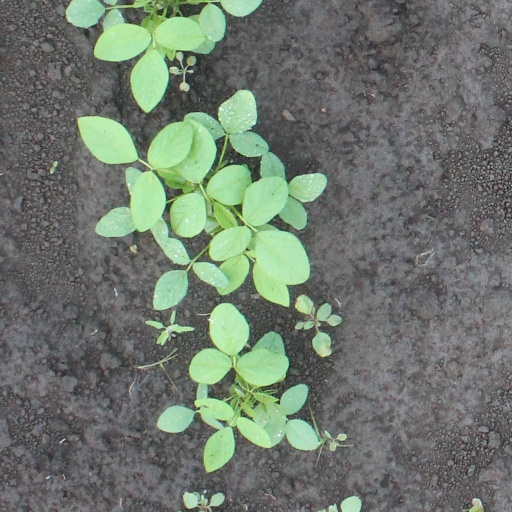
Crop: soybean